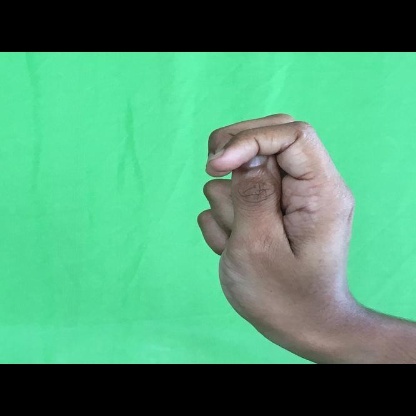
Mudra: Katakamukha